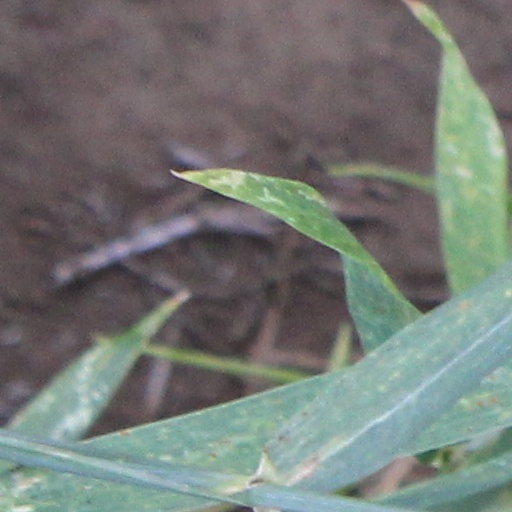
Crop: wheat